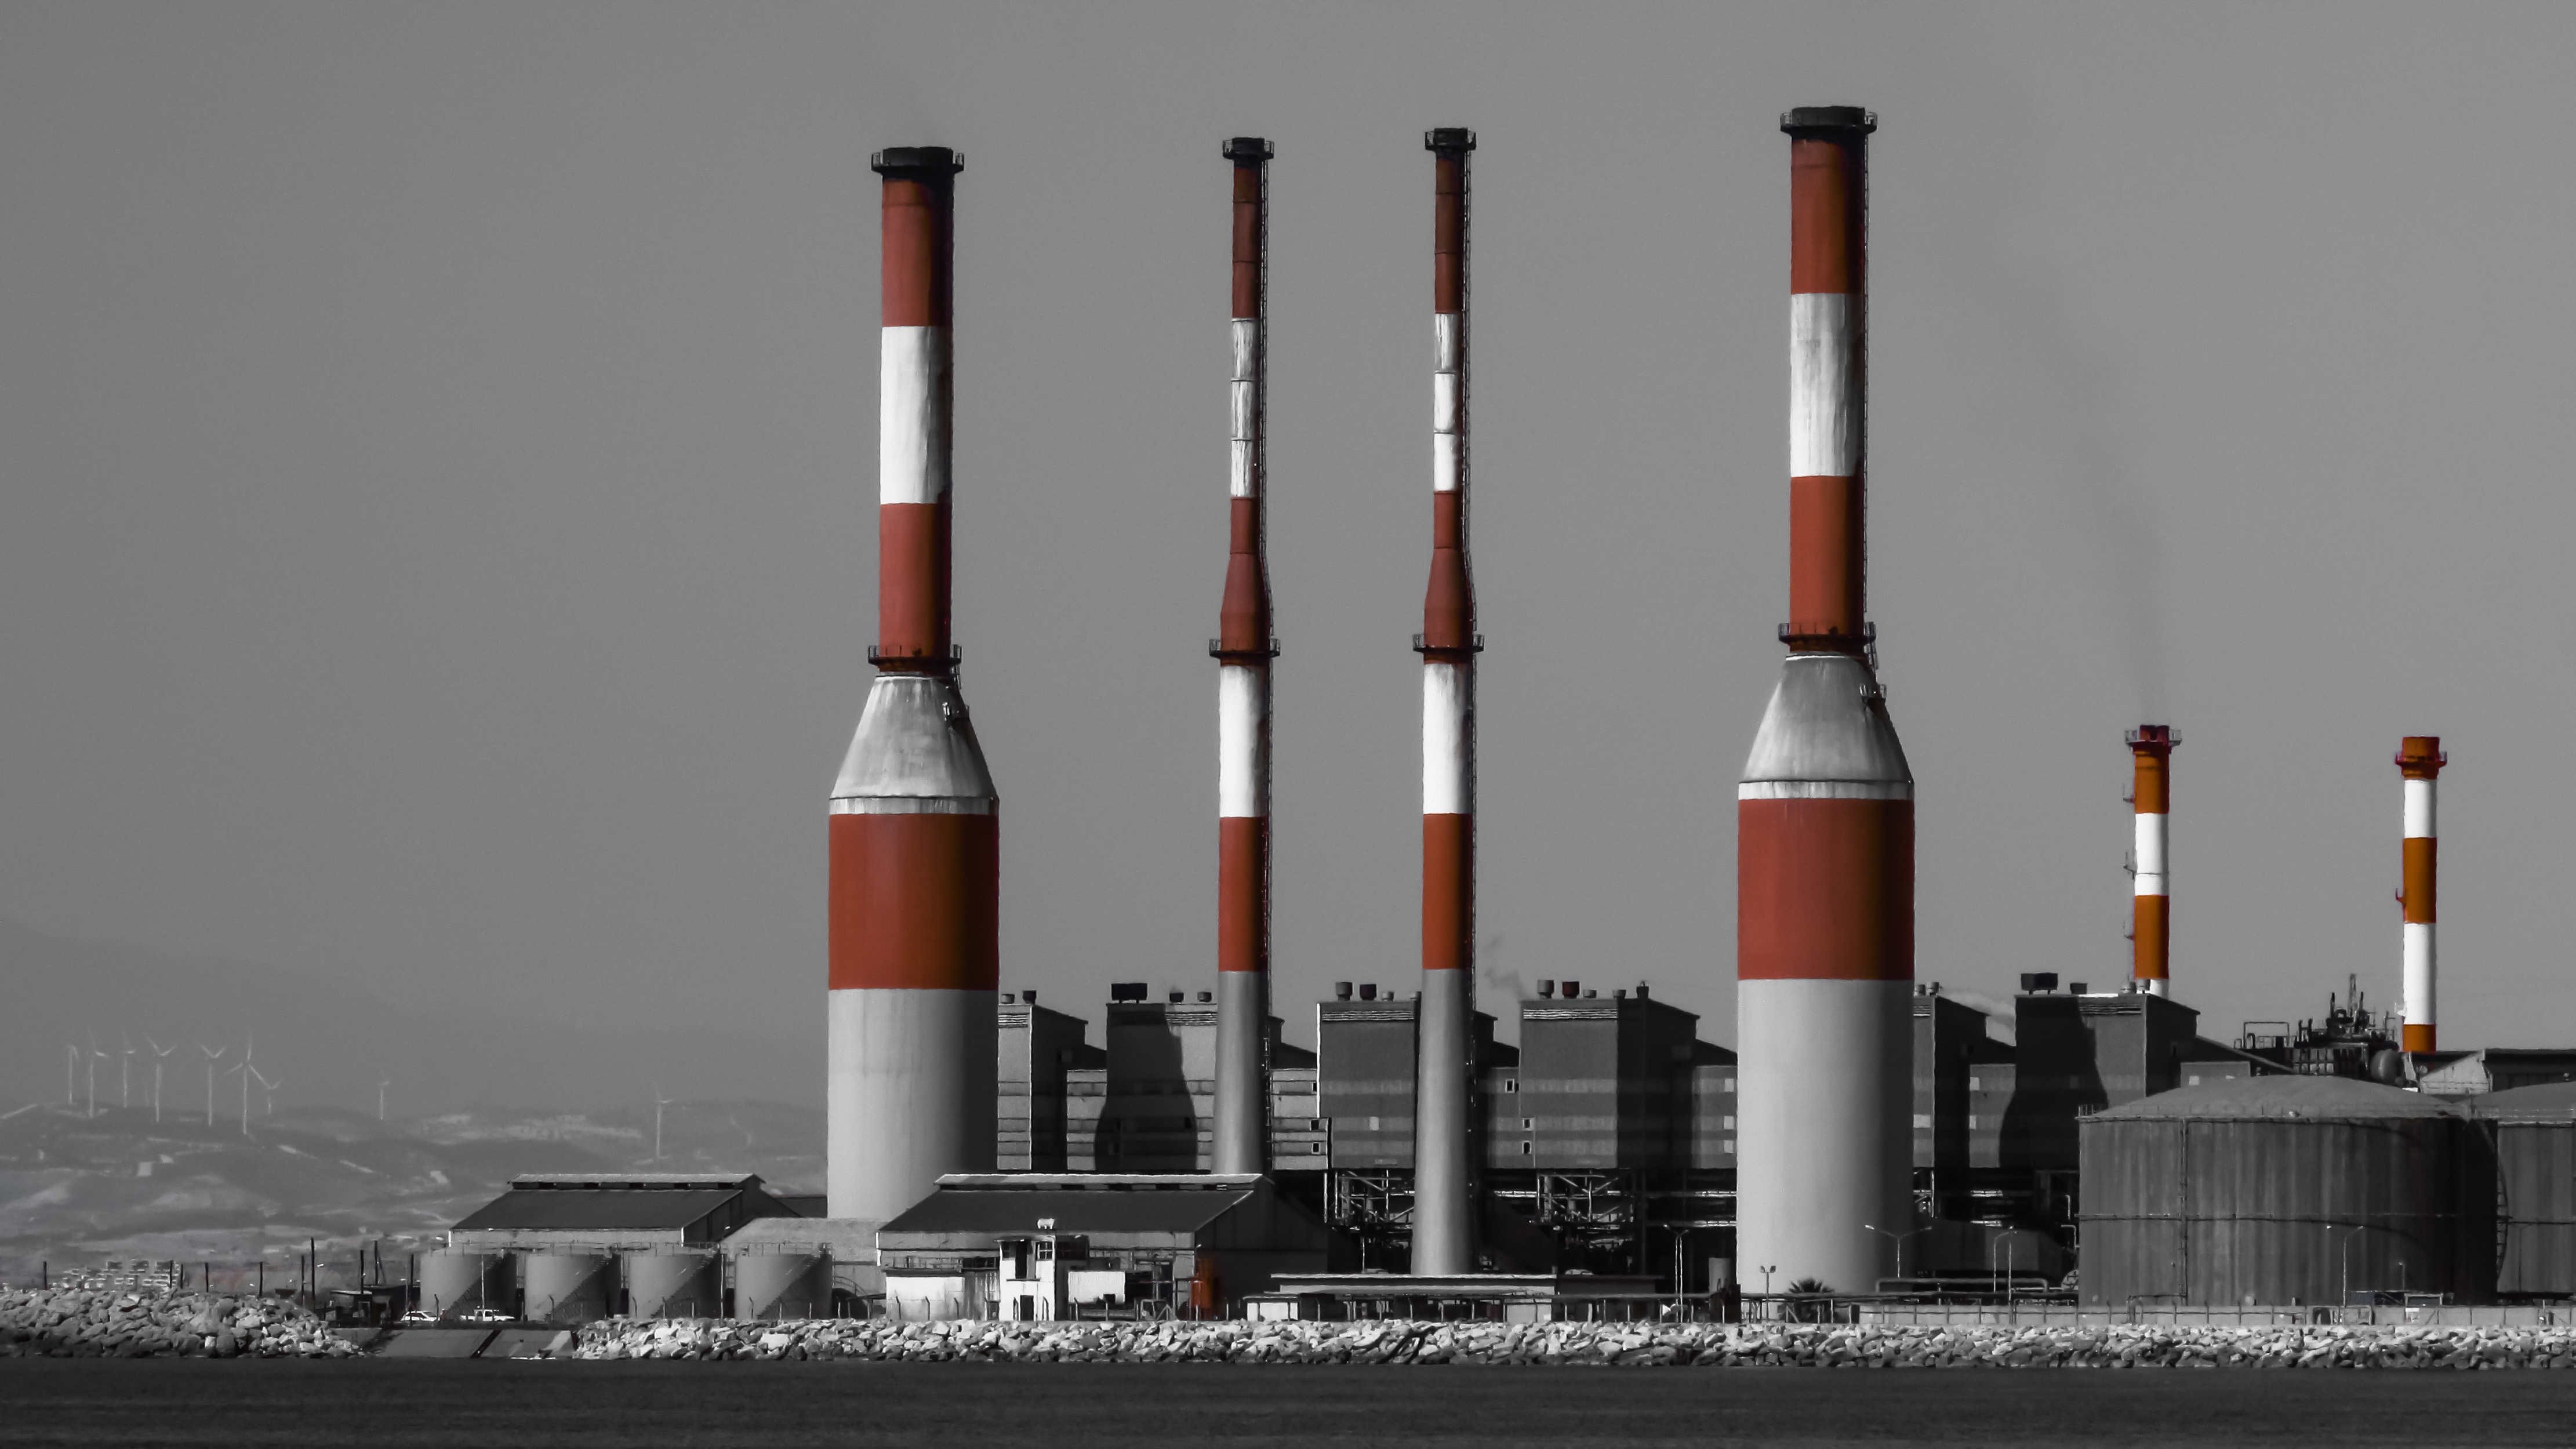
technology, environment, vehicle, mast, chimney, factory, electricity, rocket, energy, power plant, product, pollution, cyprus, spacecraft, dekhelia, outdoor structure, electronics accessory